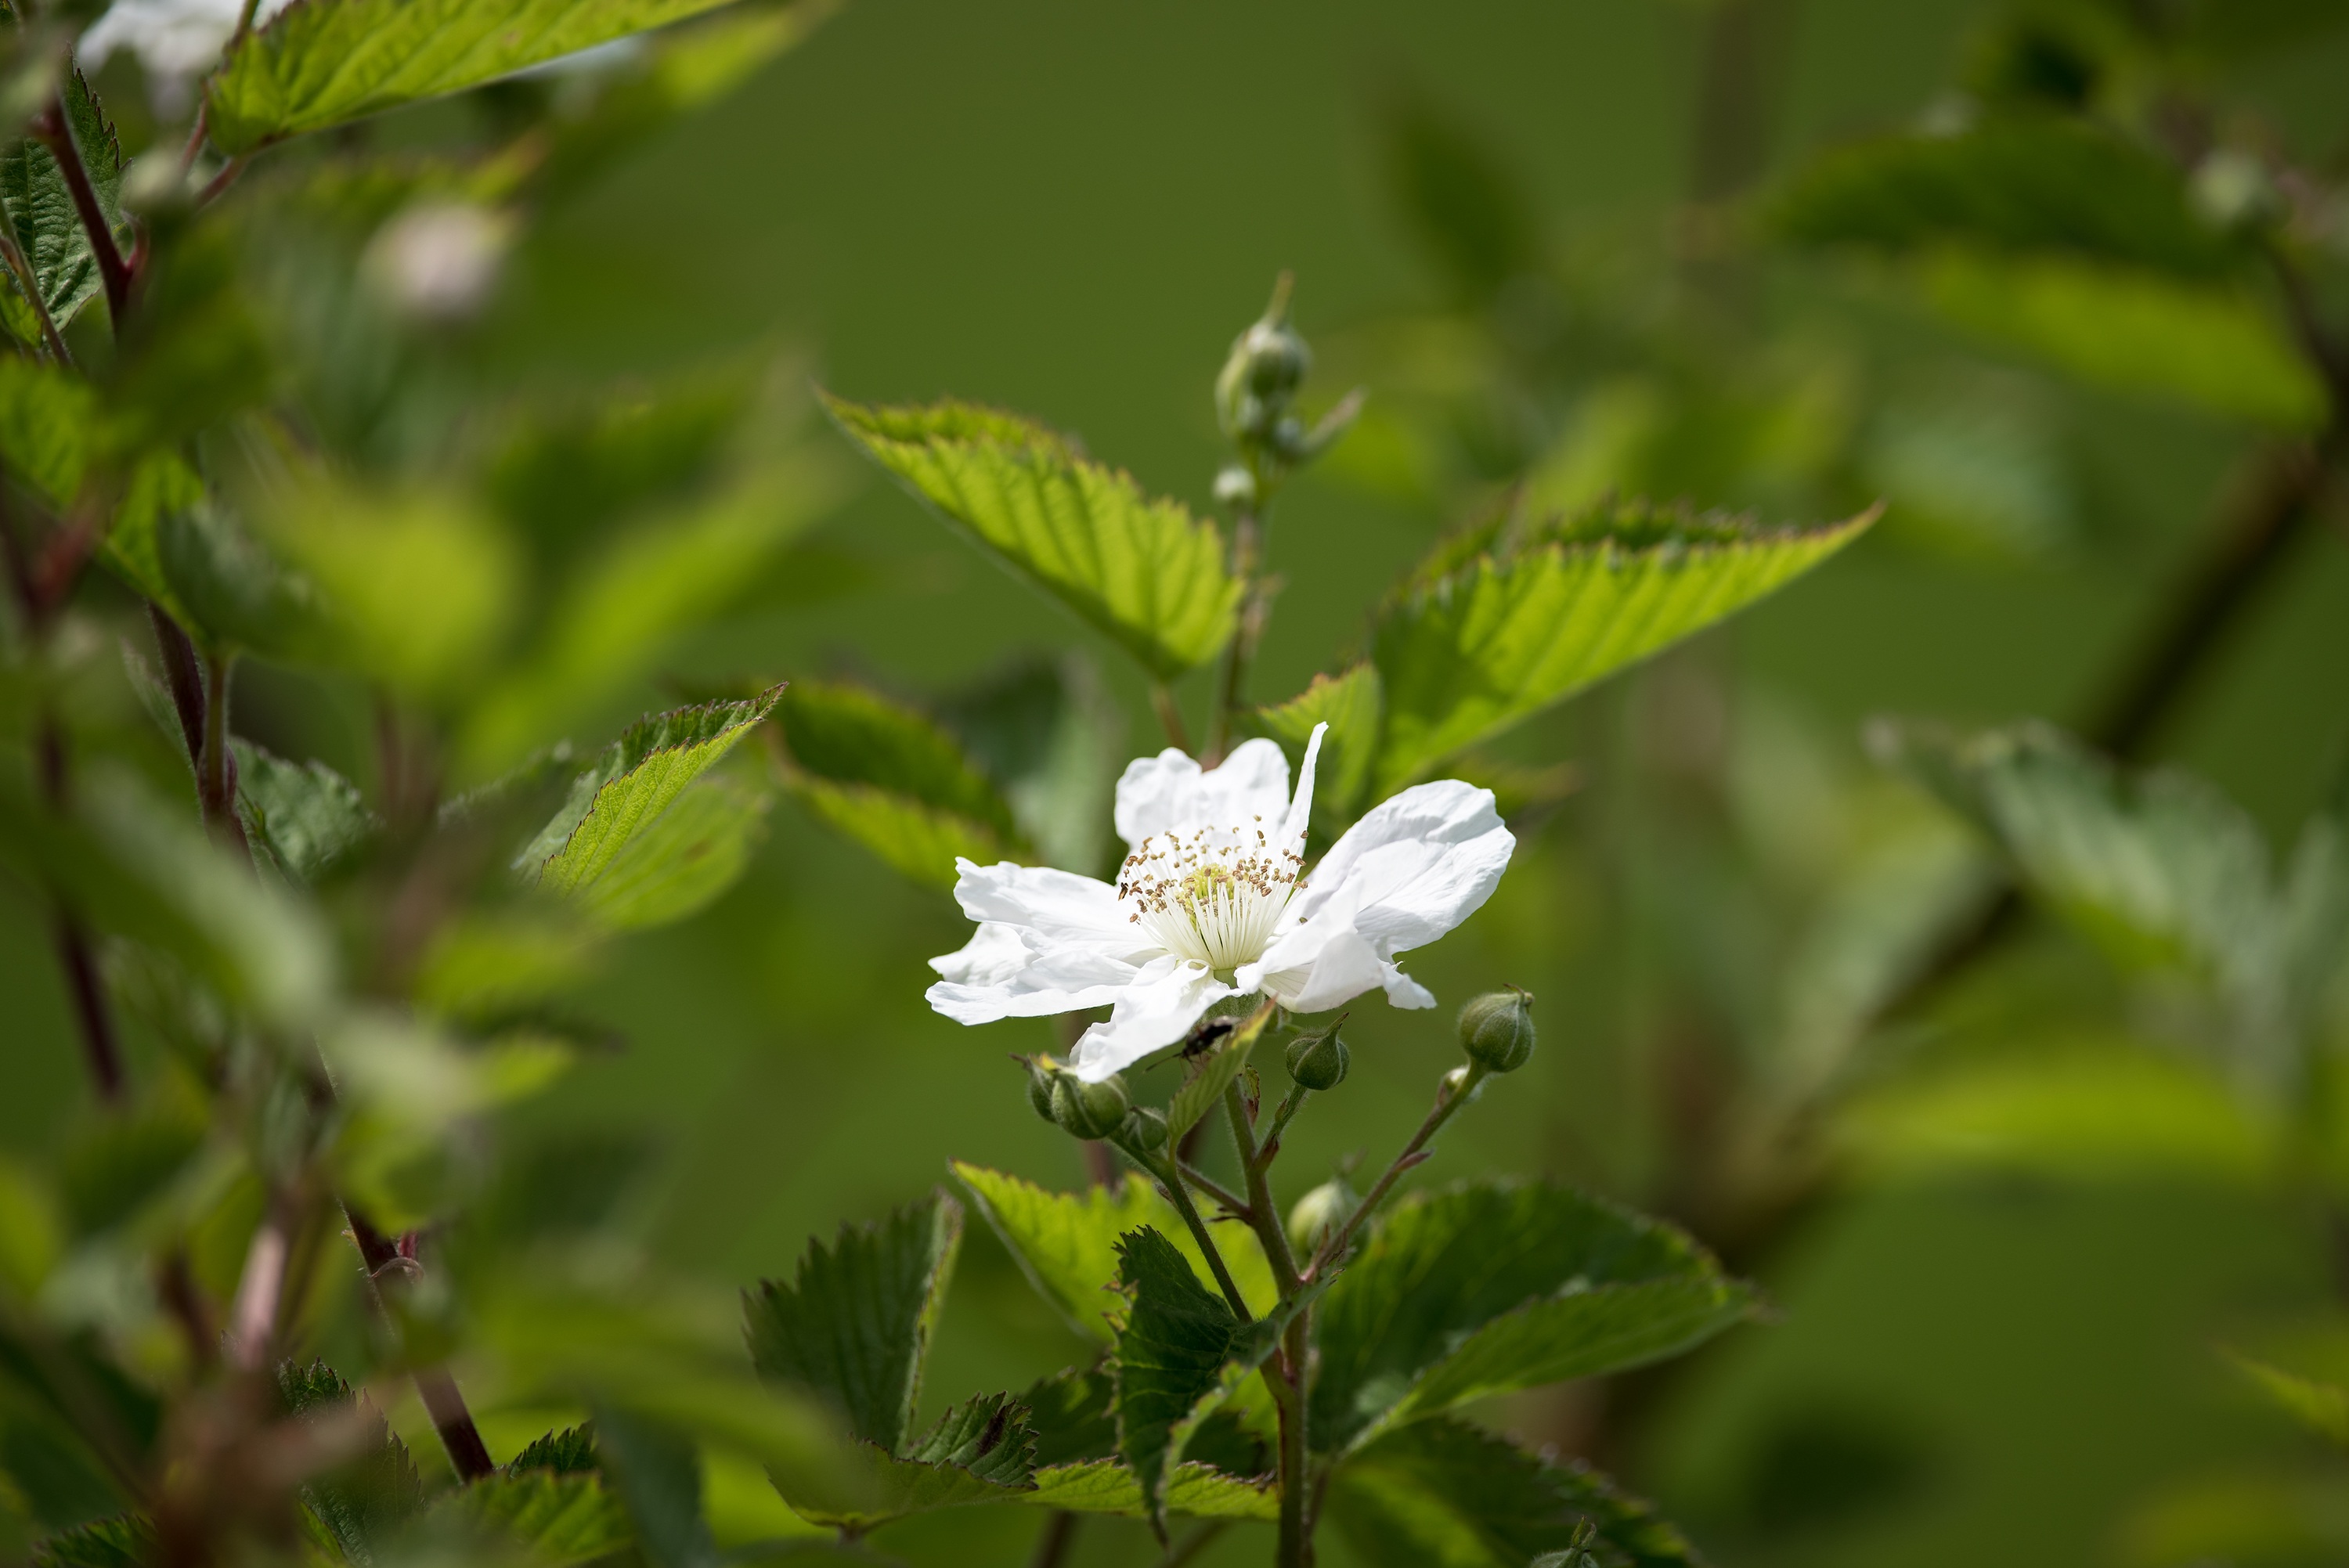
nature, branch, blossom, plant, white, meadow, leaf, flower, bloom, spring, green, produce, botany, garden, close, flora, blackberry, wildflower, shrub, bramble, macro photography, vegetable garden, in the garden, flowering plant, land plant